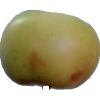
Label: Apple 6